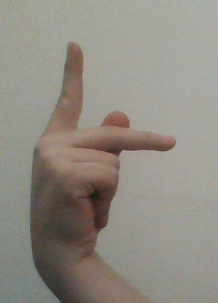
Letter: dha